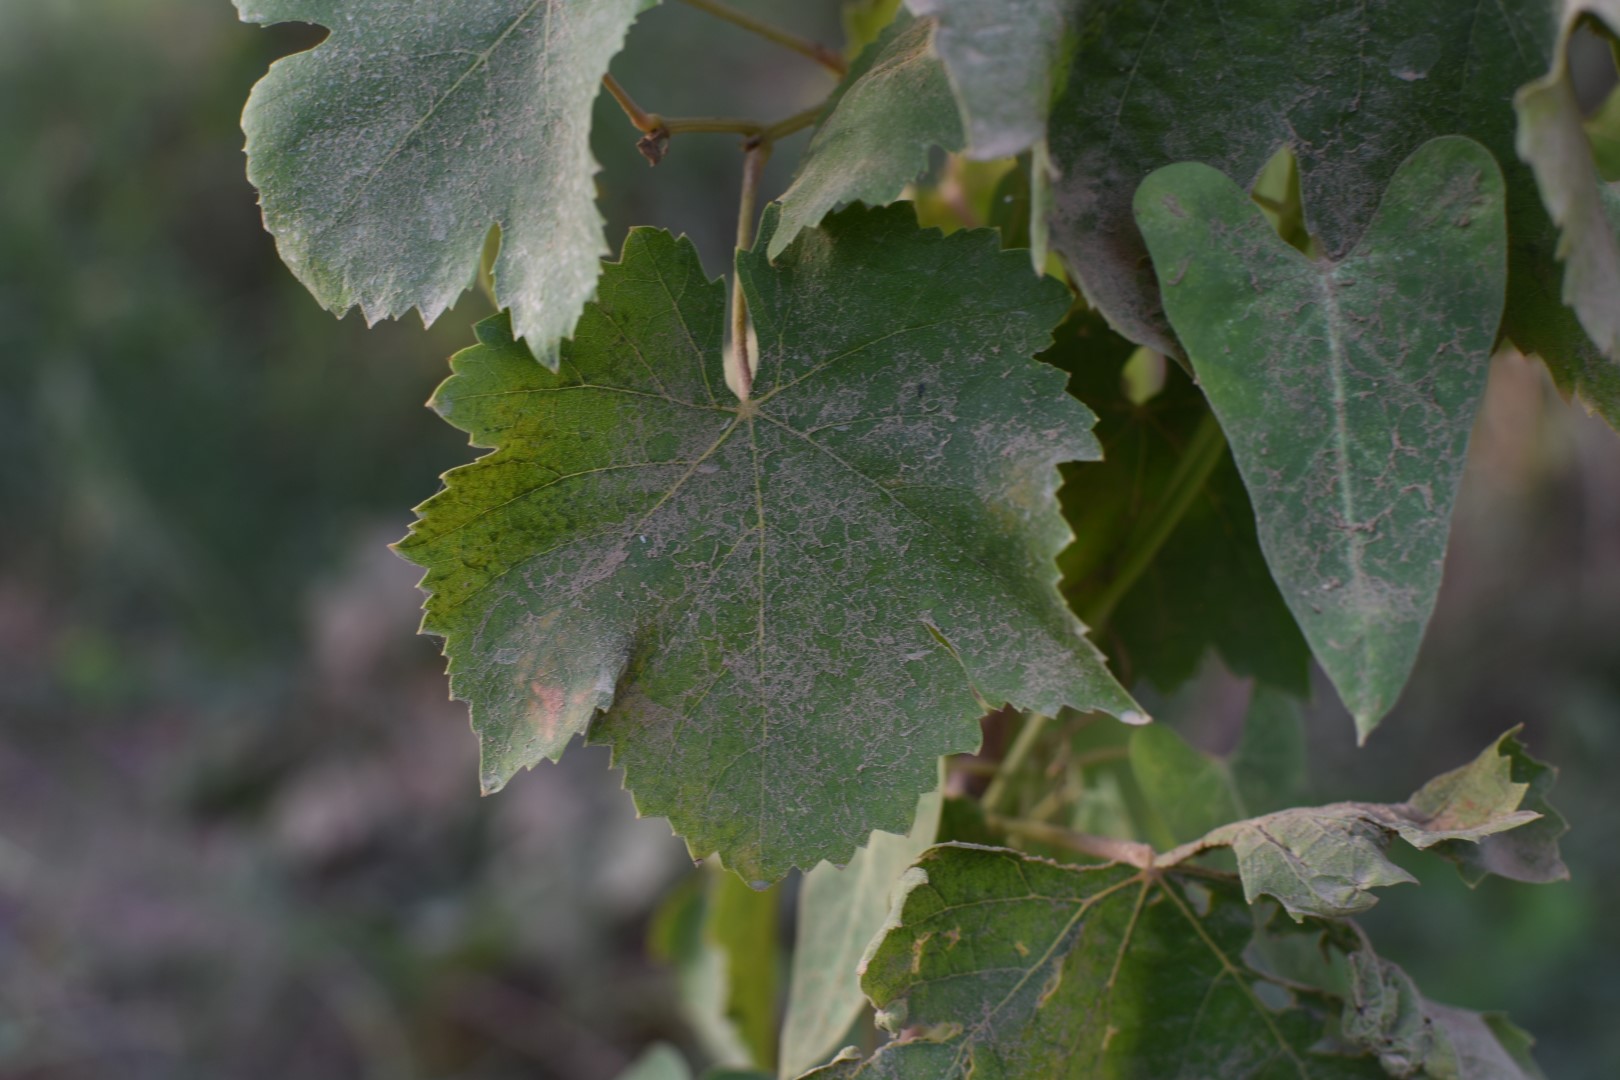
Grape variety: Thompson Seedless